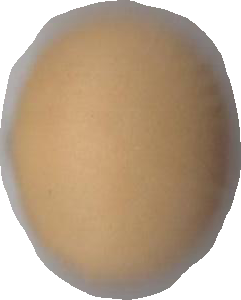
Variety: Dega